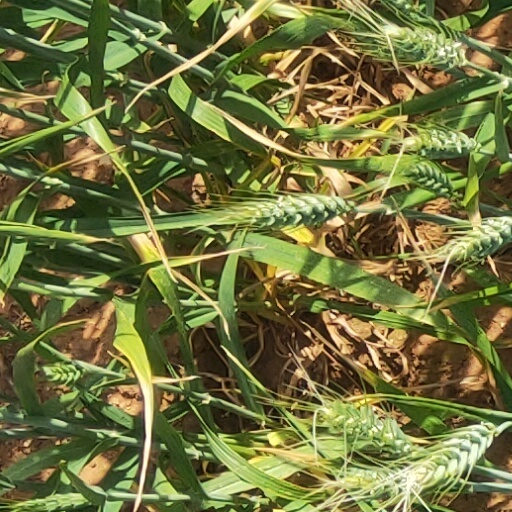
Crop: wheat